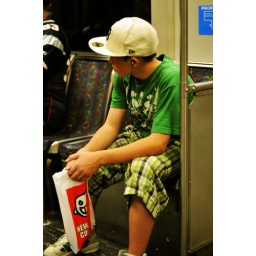
boy in green